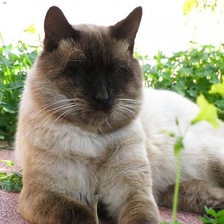
Species: cat
Breed: Siamese